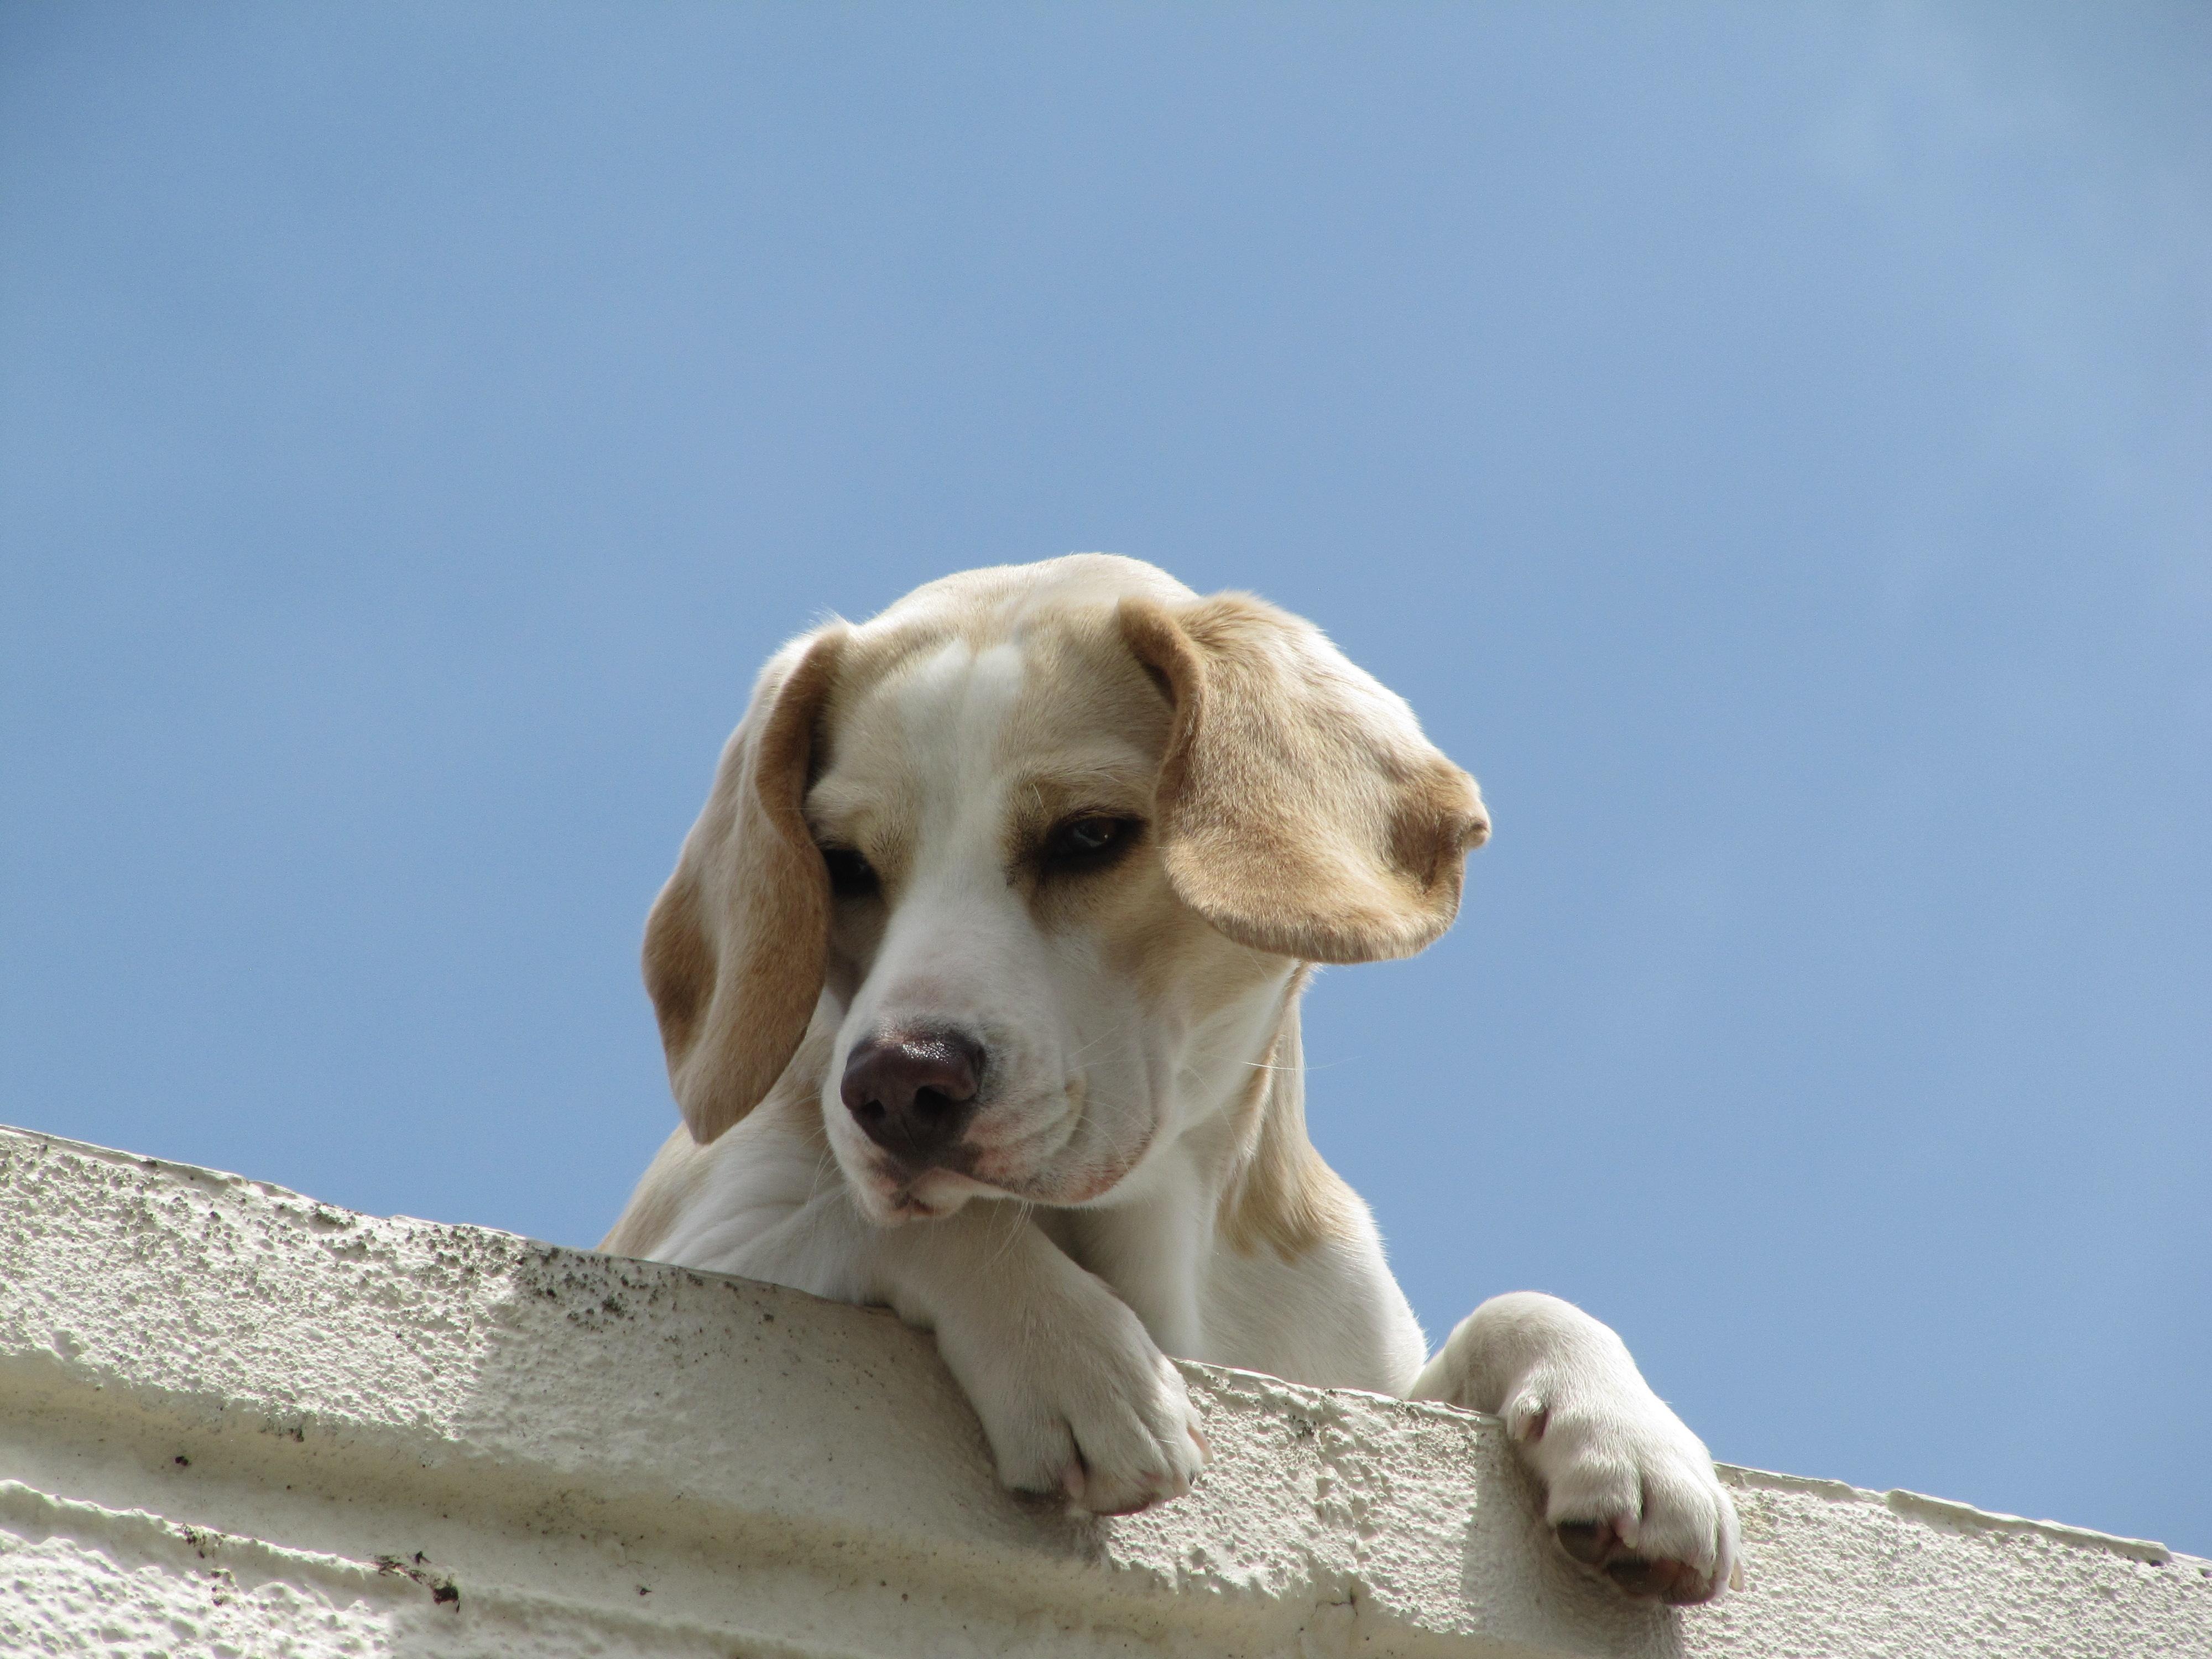
roof, puppy, dog, cute, canine, looking, pet, portrait, mammal, hound, happy, vertebrate, domestic, beagle, adorable, leaping, harrier, dog breed, brittany, pedigree, dog like mammal, american foxhound, english foxhound